1985 Giro d'Italia

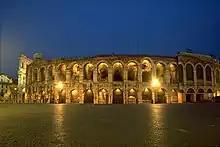
The outside of a stone amphitheater.

A total of twenty teams were invited to participate in the 1985 Giro d'Italia, six of which were based outside of Italy. The presentation of the teams – where each team's roster and manager are introduced in front the media and local dignitaries – took place at the Verona Arena on 15 May. The starting riders came from a total of 18 different countries; Italy (94), Switzerland (21), and the United States all had 10 or more riders. Each team sent a squad of nine riders, which meant that the race started with a peloton of 180 cyclists.